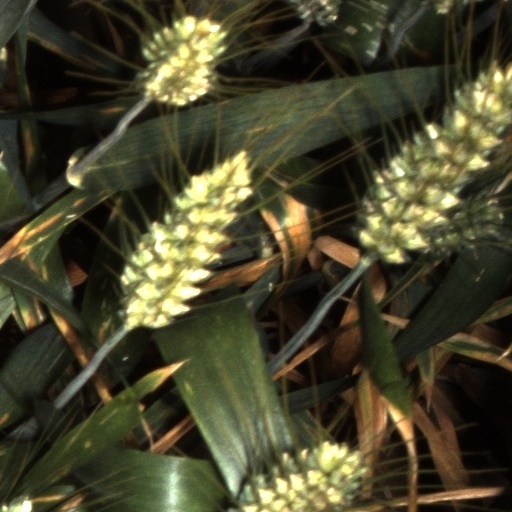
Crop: wheat